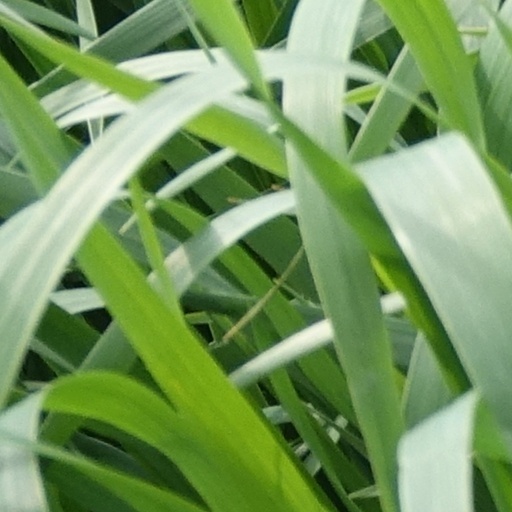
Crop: wheat